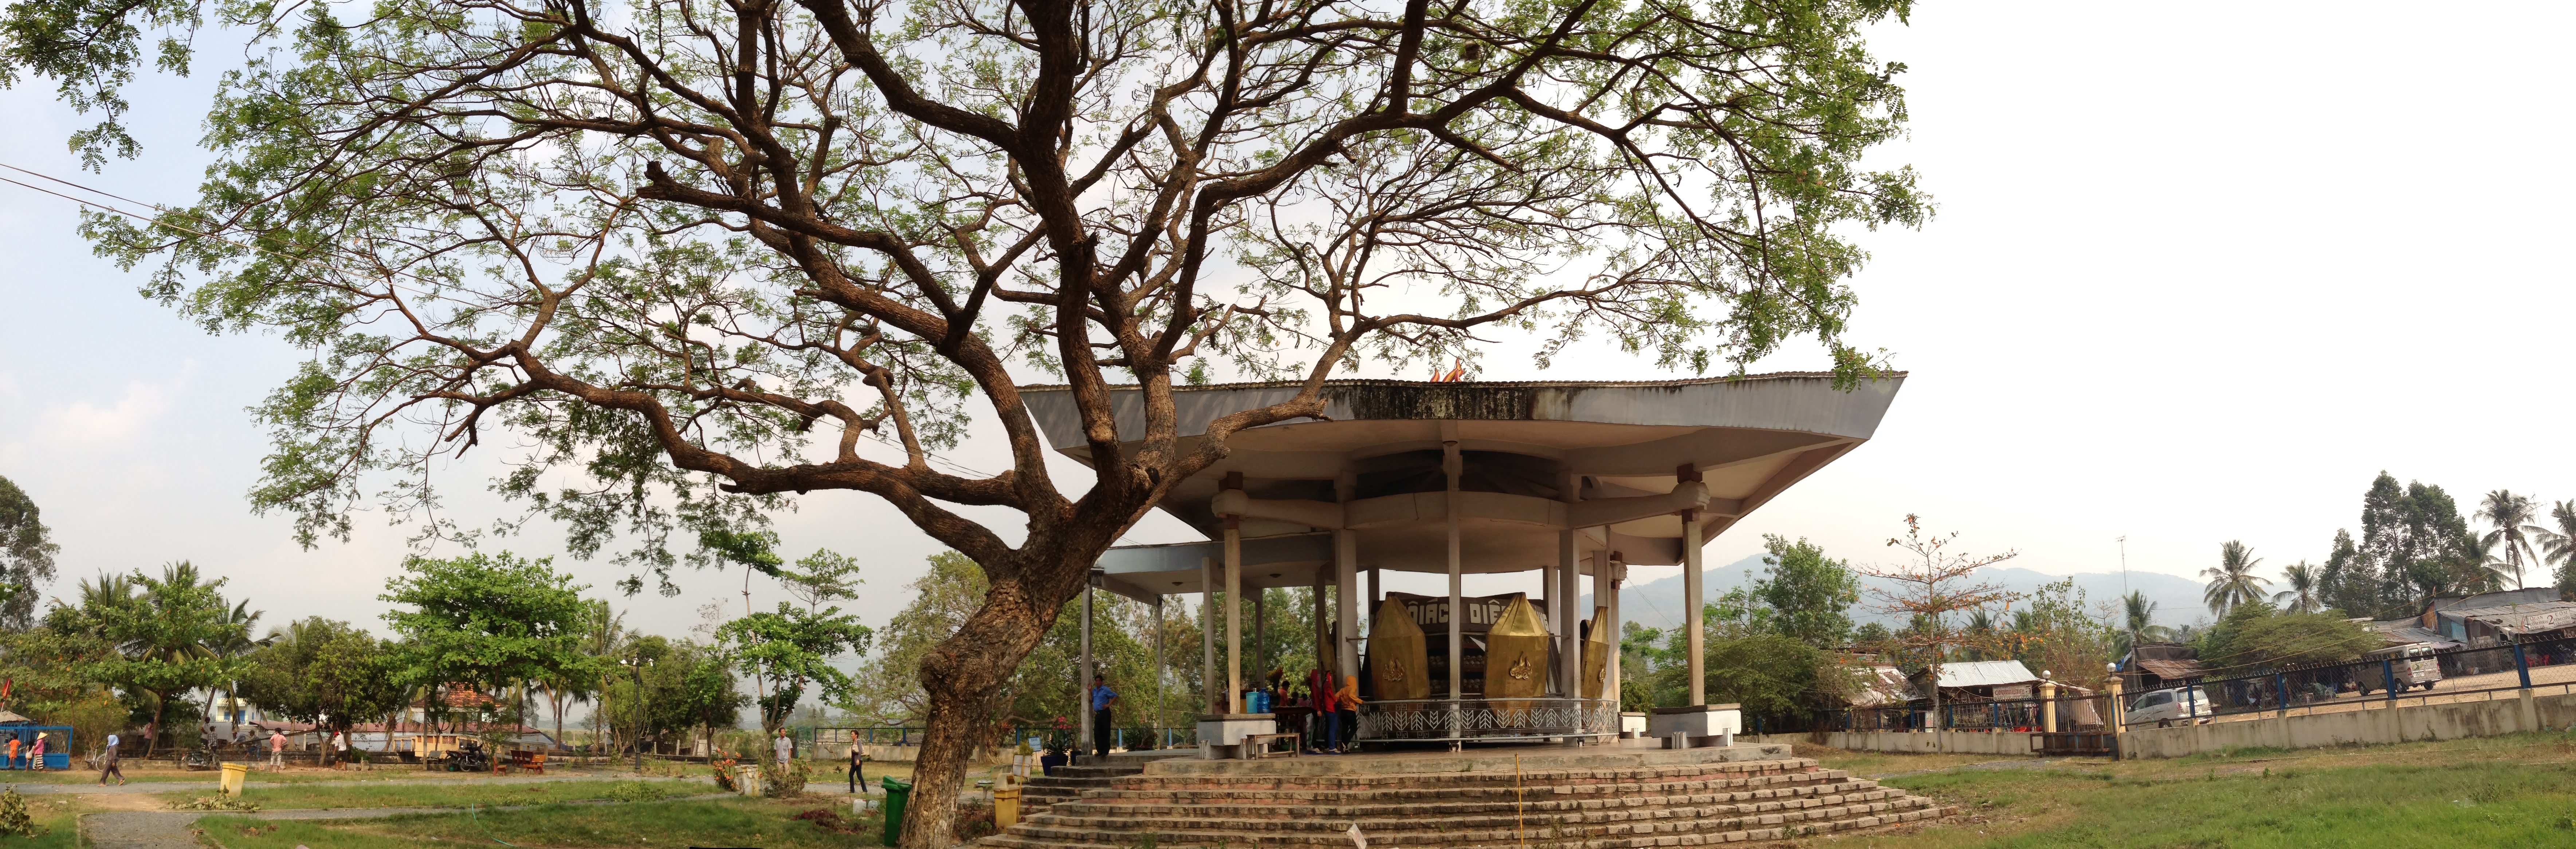
user: text: Những vật thể hình khối bên trong gian nhà có màu gì?
assistant: text: Màu vàng

user: text: Trong bức ảnh, có bao nhiêu người lớn và trẻ em đang đứng trực tiếp trên các bậc thang hoặc bệ của gian nhà trung tâm?
assistant: text: Ba người (một người lớn và hai trẻ em)

user: text: Dựa vào dấu hiệu chữ viết có thể nhìn thấy, gian nhà trung tâm này có thể là một phần của địa điểm nào?
assistant: text: Dựa vào các dòng chữ tiếng Việt có thể nhìn thấy và bối cảnh tưởng niệm, gian nhà trung tâm này là một phần của Nhà mồ Ba Chúc (An Giang), khu di tích lịch sử gắn với thảm sát Ba Chúc.

user: text: Các vật thể hình khối màu vàng bên trong gian nhà thường đại diện cho ý nghĩa văn hóa hay tôn giáo nào trong các nước Phật giáo?
assistant: text: Các vật thể hình khối màu vàng bên trong gian nhà thường đại diện cho ý nghĩa tưởng niệm và tâm linh, gắn với văn hóa Phật giáo, biểu trưng cho sự siêu thoát, cầu nguyện và an ủi vong linh các nạn nhân.

user: text: Nêu mối liên hệ giữa cây cổ thụ lớn, gian nhà trung tâm và khung cảnh tự nhiên (như núi non, cây xanh) xung quanh trong việc tạo nên không gian này.
assistant: text: Cây cổ thụ lớn tỏa bóng che, gian nhà trung tâm mang tính tưởng niệm và khung cảnh tự nhiên xung quanh (núi non, cây xanh, không gian mở) kết hợp hài hòa, tạo nên một không gian trang nghiêm nhưng gần gũi thiên nhiên tại Nhà mồ Ba Chúc, giúp người viếng cảm nhận rõ sự tĩnh lặng, suy niệm và tưởng nhớ lịch sử đau thương.